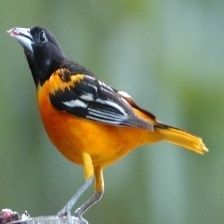
Species: BALTIMORE ORIOLE
Scientific name: ICTERUS GALBULA